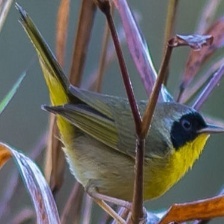
Species: ALTAMIRA YELLOWTHROAT
Scientific name: GEOTHLYPIS FLAVOVELATA